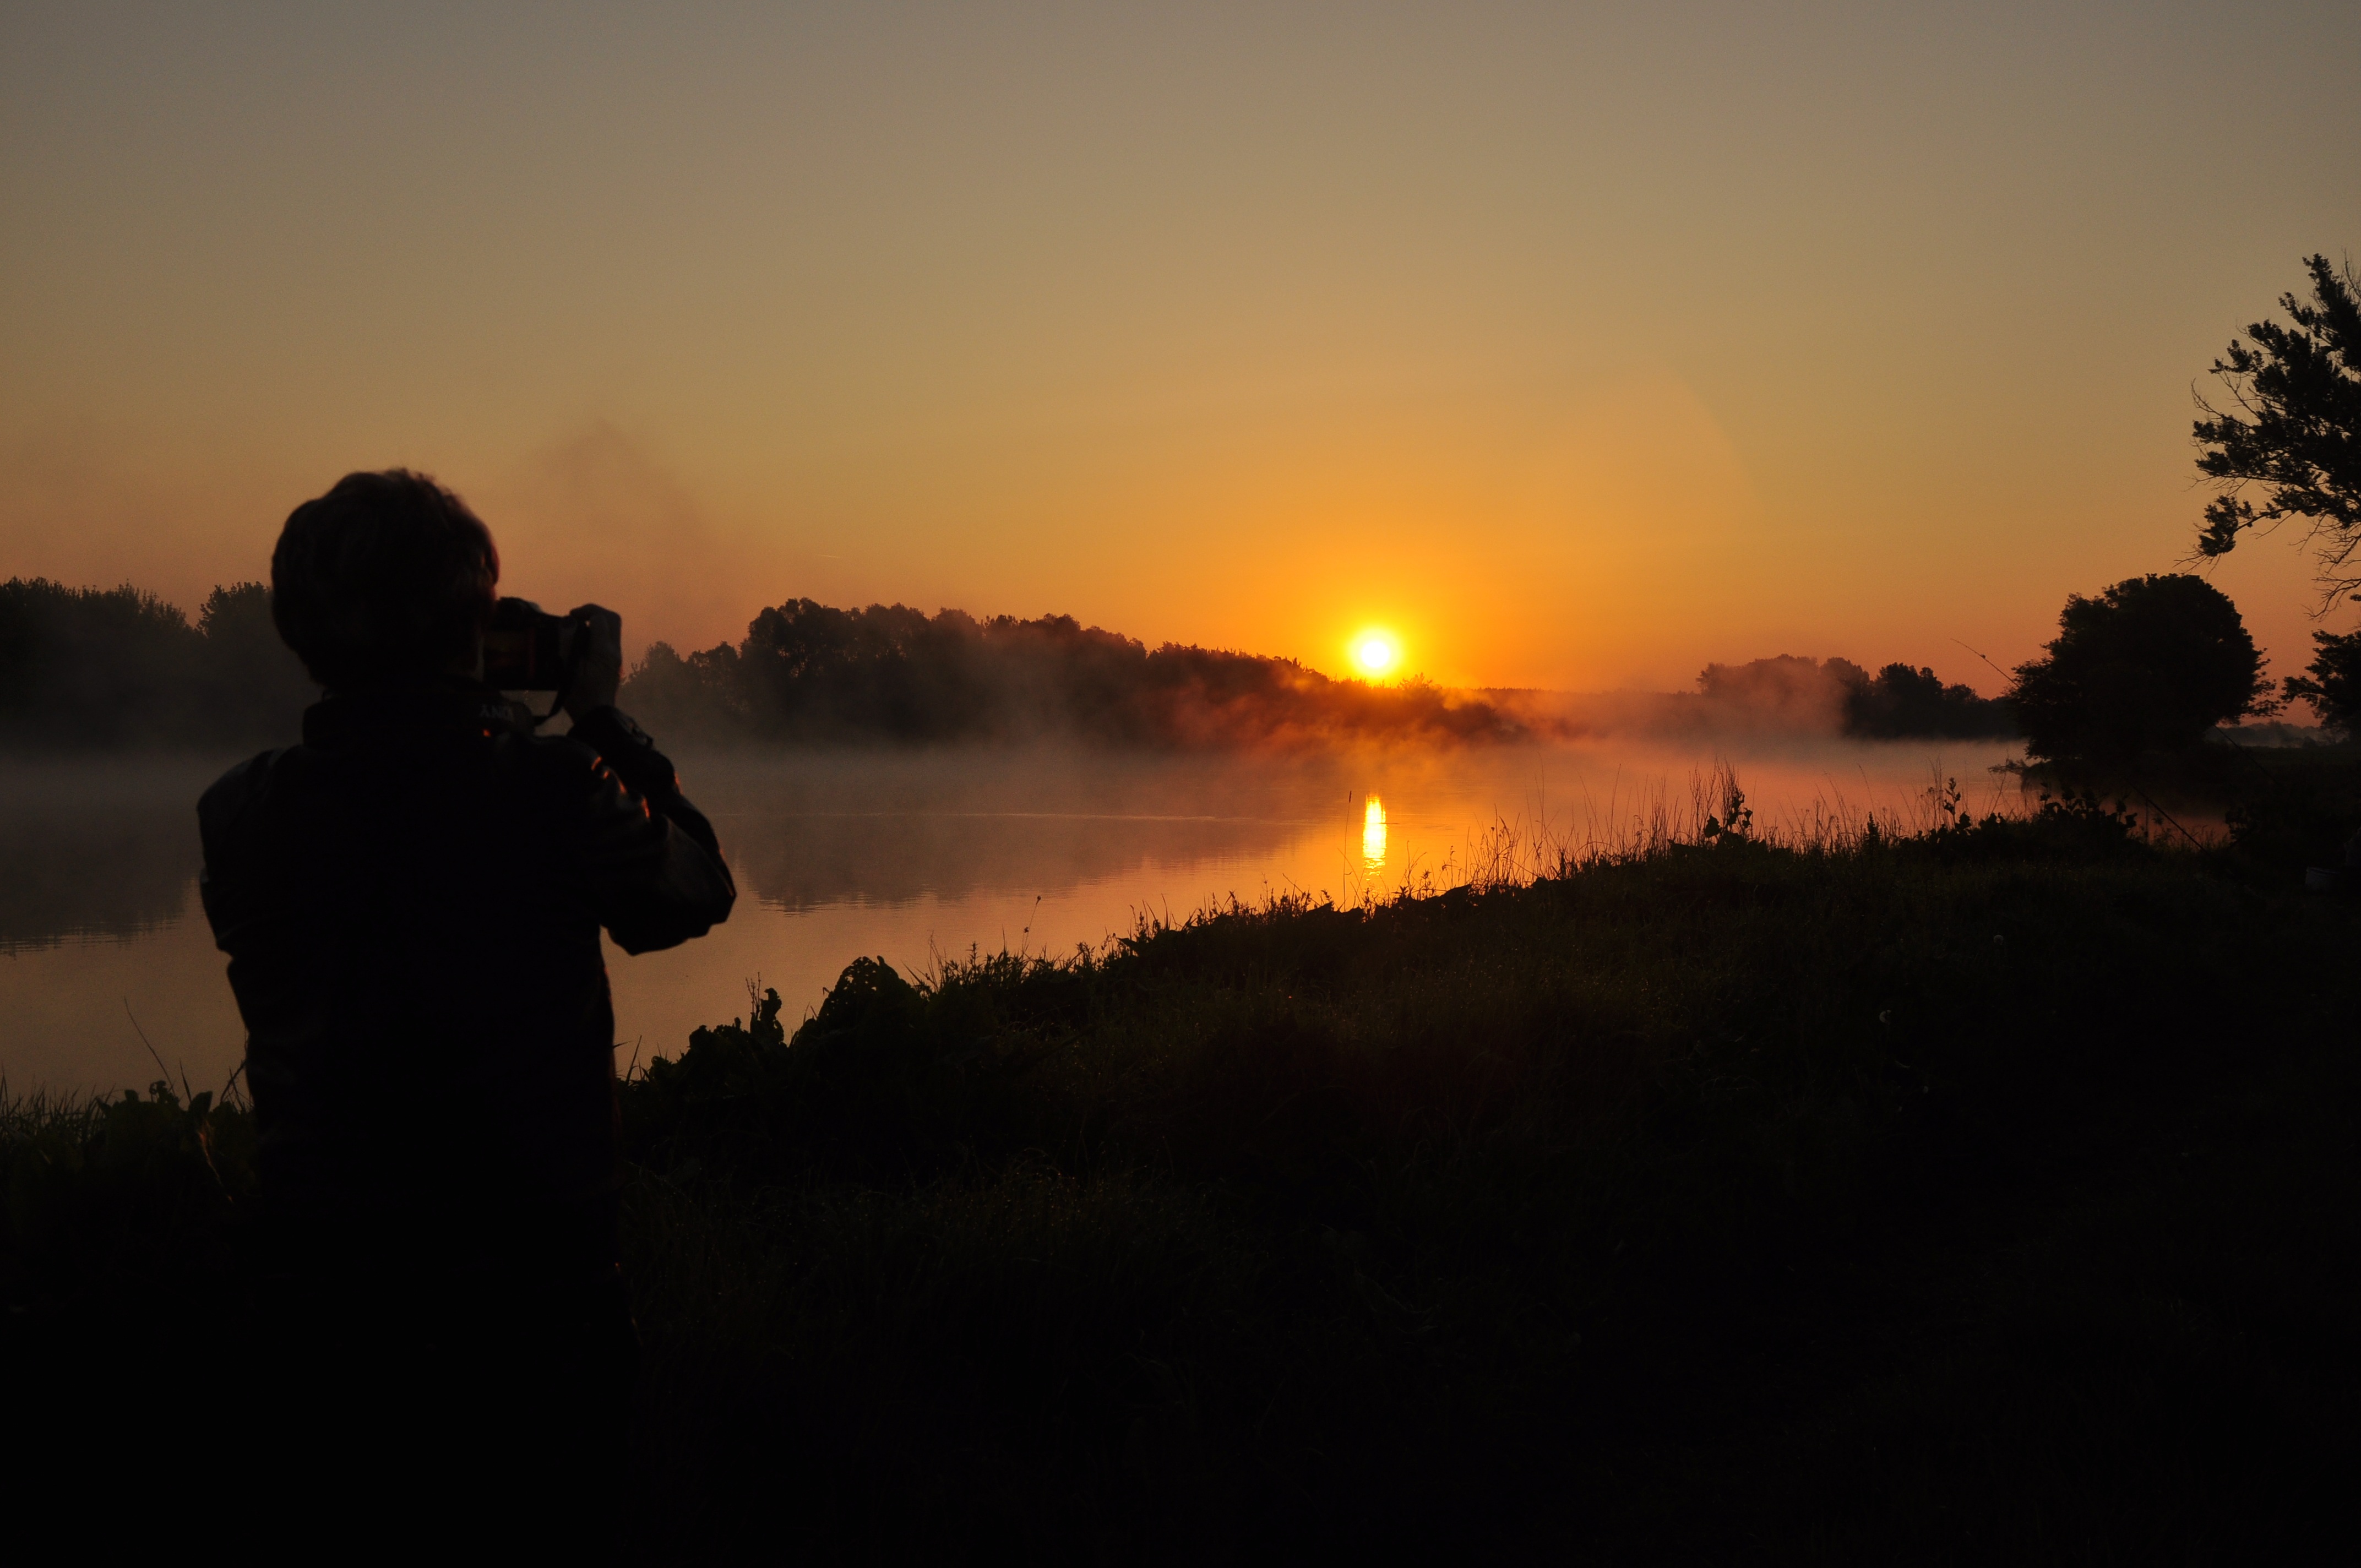
water, silhouette, cloud, sun, sunrise, sunset, sunlight, morning, dawn, dusk, evening, reflection, poland, the sun, east, afterglow, river bug, atmospheric phenomenon